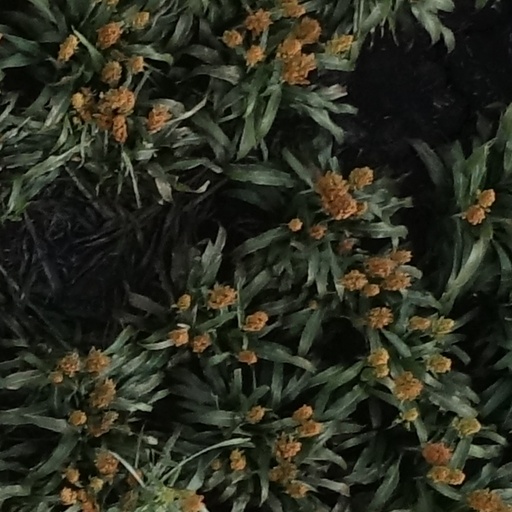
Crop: sorghum